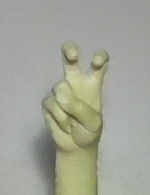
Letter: toot